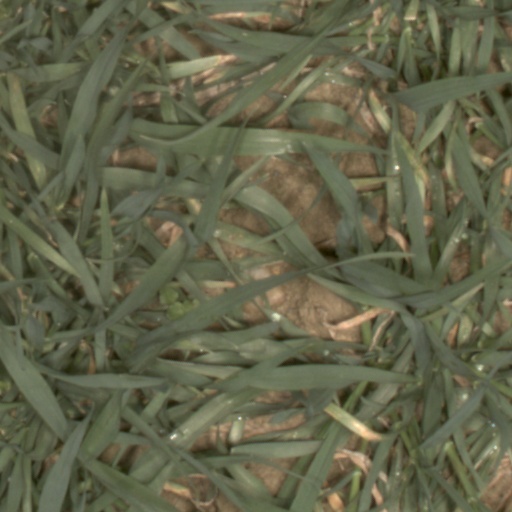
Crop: wheat